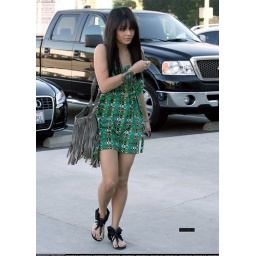
looking cute in a green dress